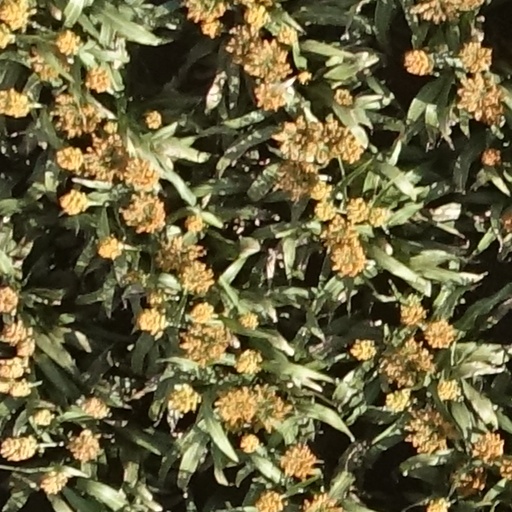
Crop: sorghum